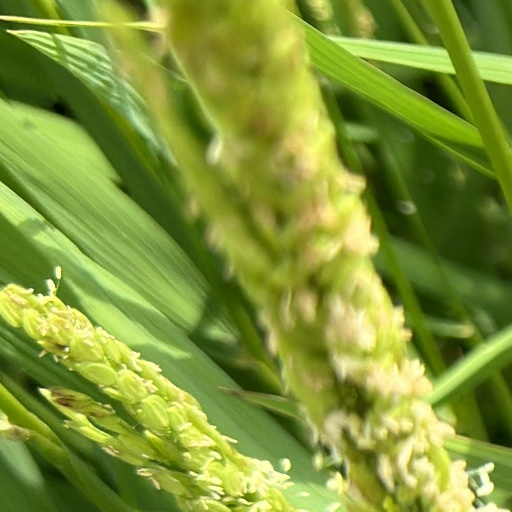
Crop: rice